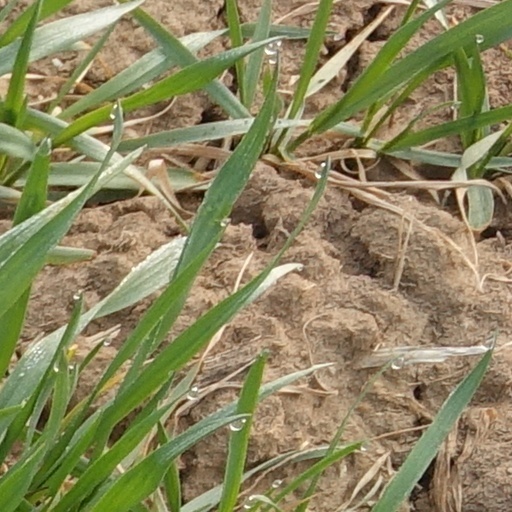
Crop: wheat